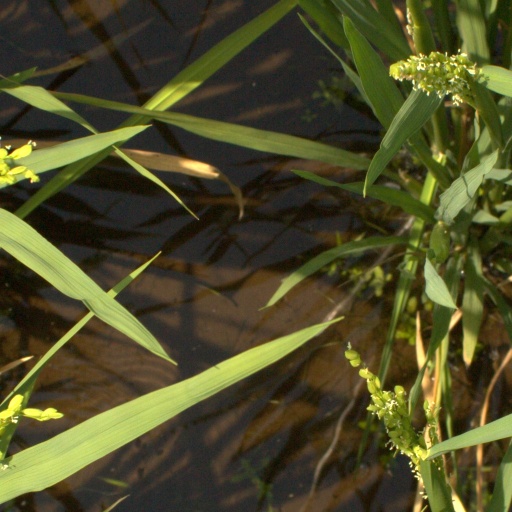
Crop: rice